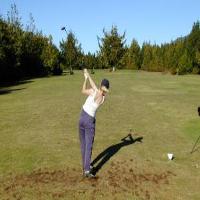
Weather: sun or clear